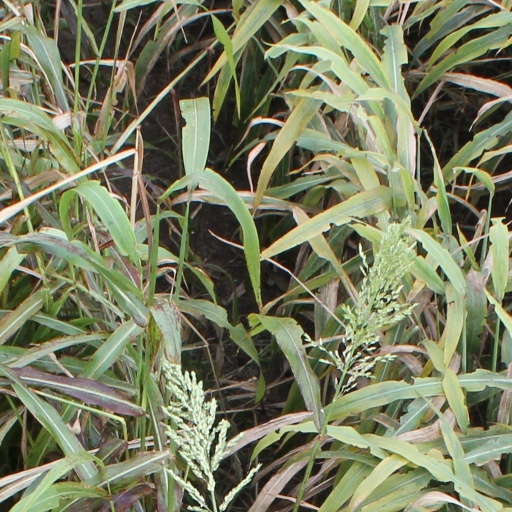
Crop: sorghum